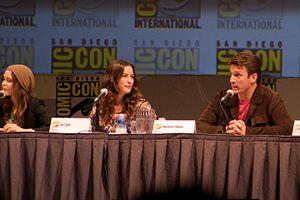
Liv Rundgren, dite Liv Tyler [liːv ˈtaɪlɚ], est une actrice américaine, née le 1ᵉʳ juillet 1977 à Spanish Harlem.